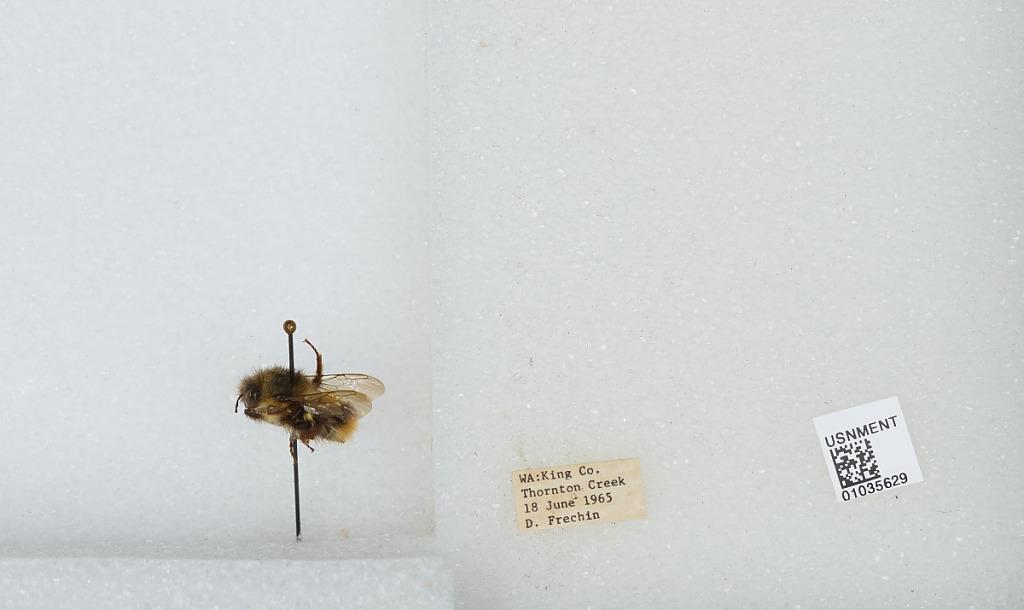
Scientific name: Bombus (Pyrobombus) mixtus Cresson
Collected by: D. Frechin
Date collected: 1965-6-18
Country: United States
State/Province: Washington
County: King
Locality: Thornton Creek
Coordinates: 47.7031, -122.309